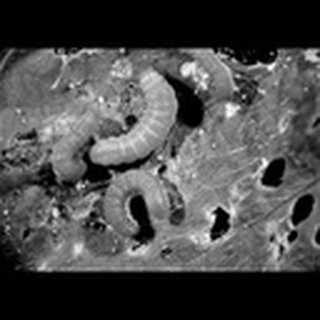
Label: cotton_army_worm